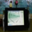
Label: television